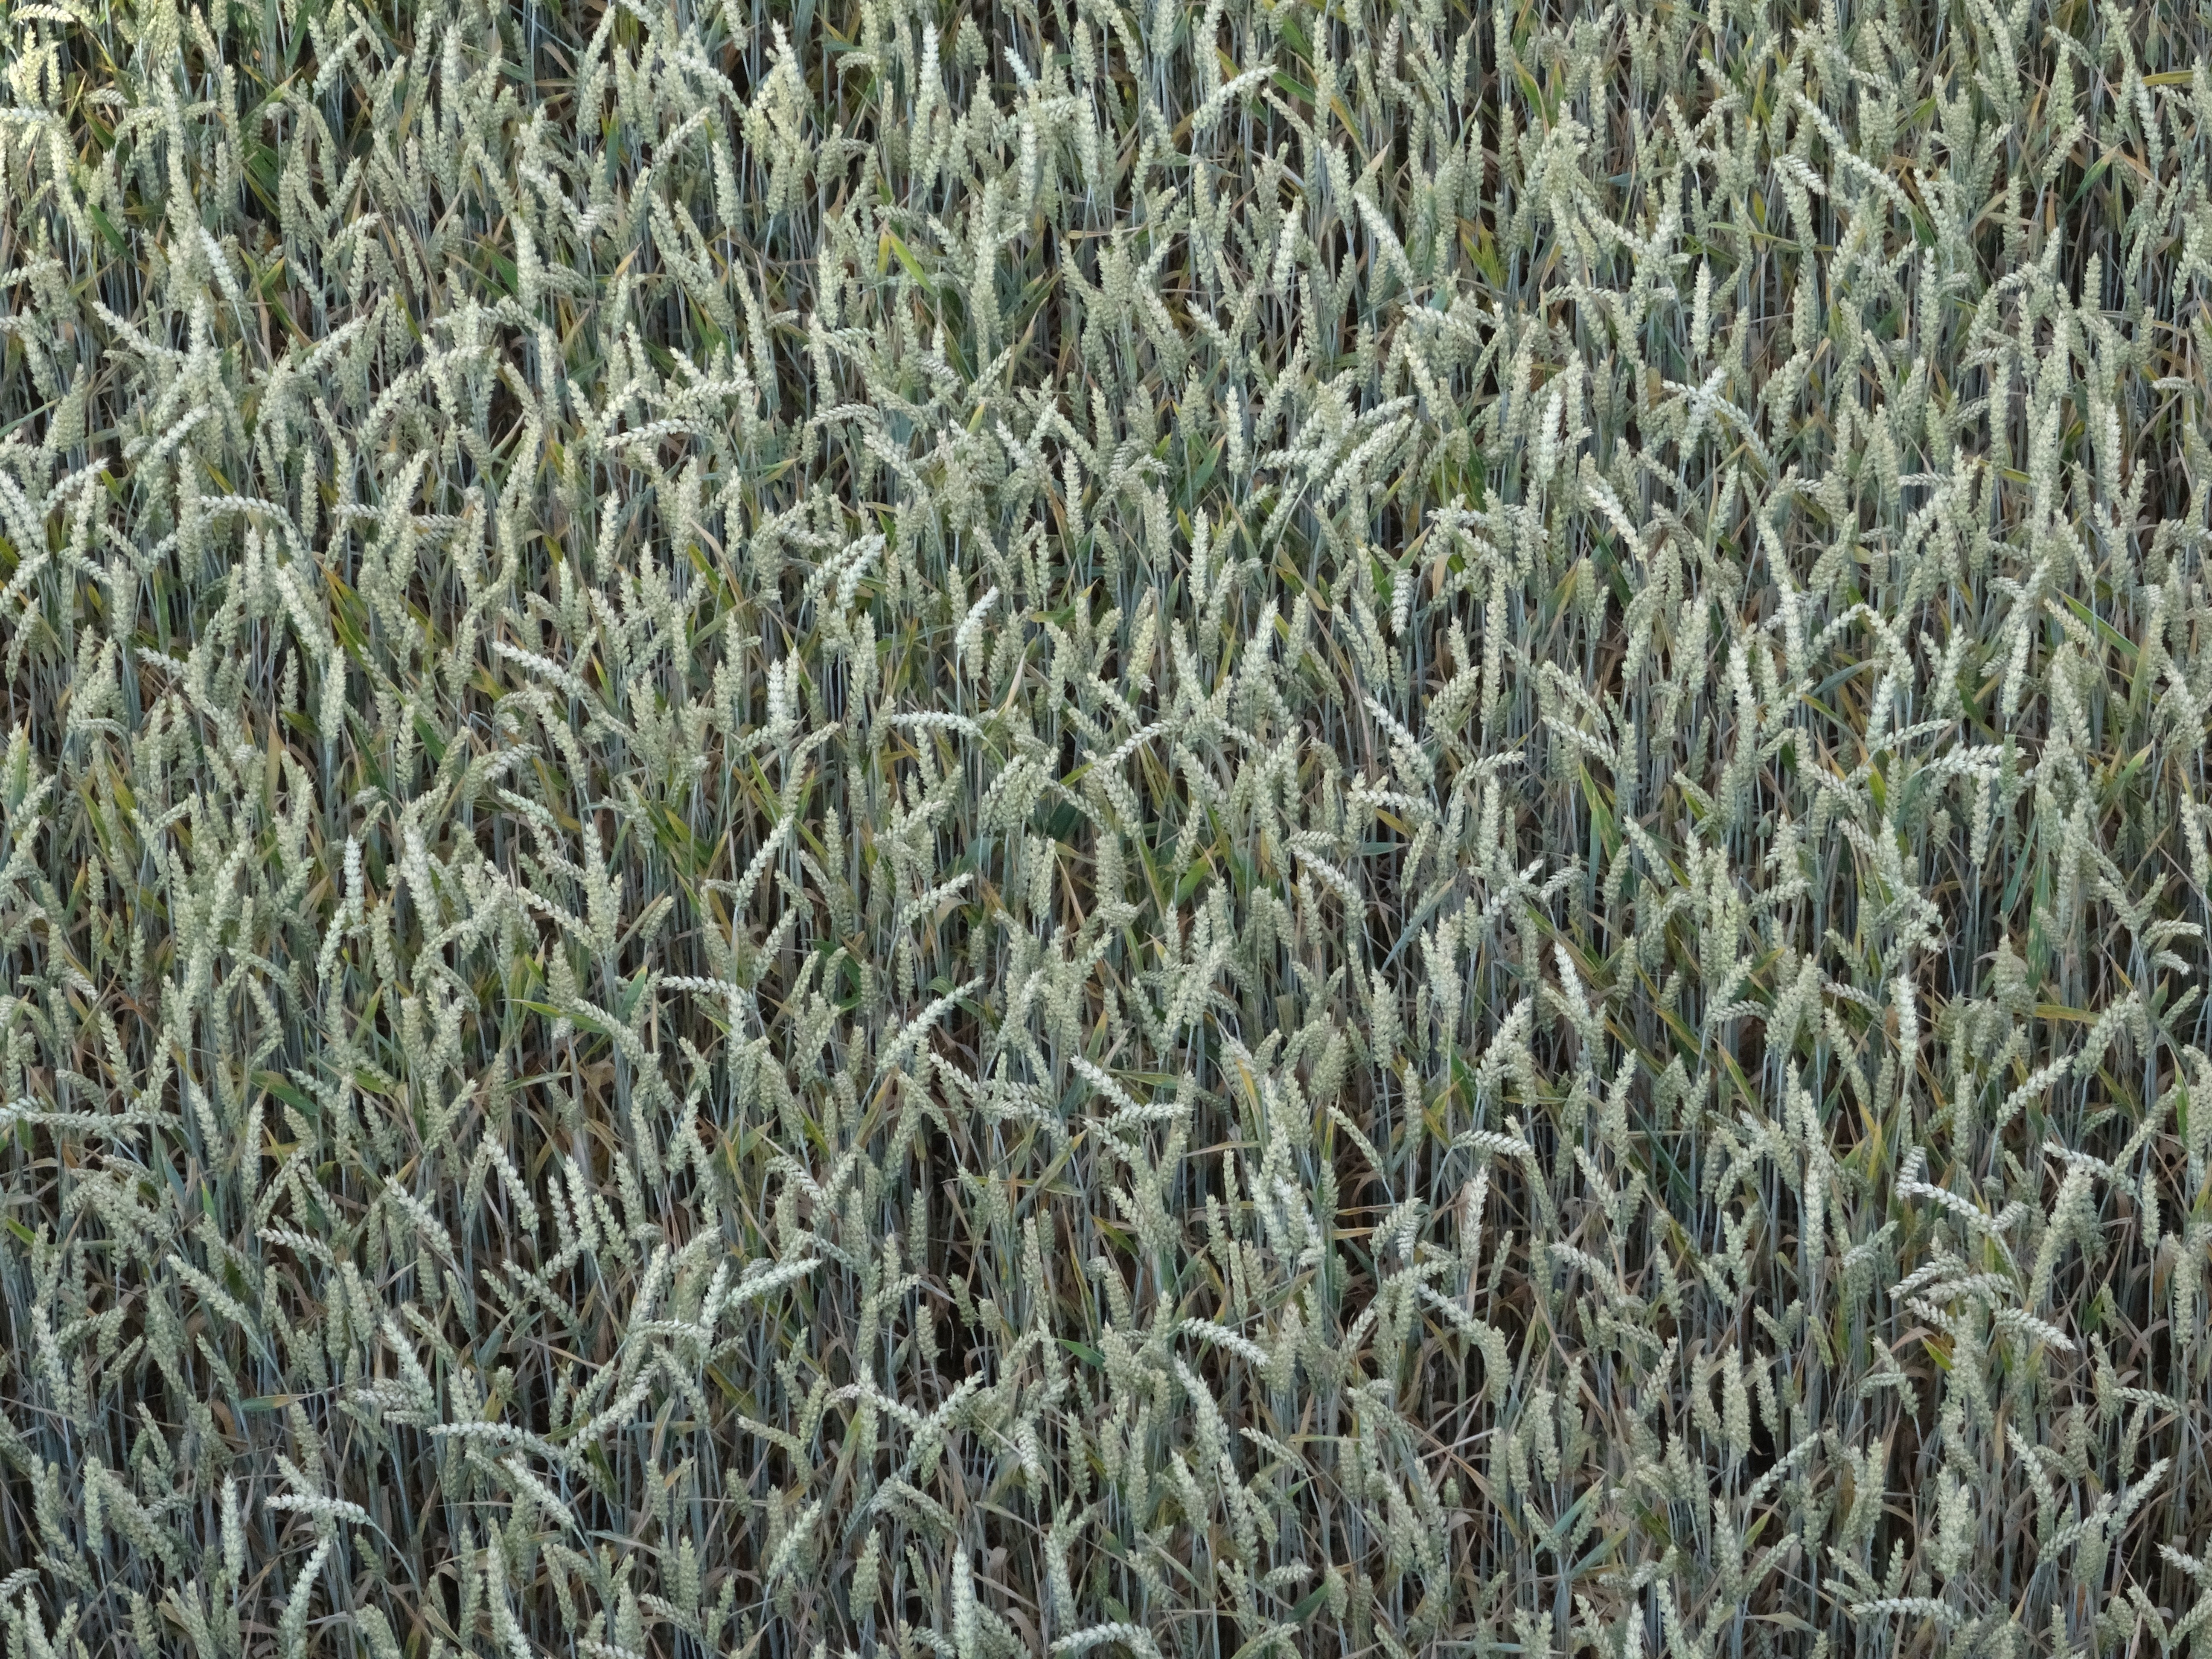
grass, plant, field, lawn, wheat, grain, flower, frost, food, crop, agriculture, shrub, rye, cornfield, cereals, ecosystem, flooring, flowering plant, wheat spike, triticale, grass family, land plant, phragmites